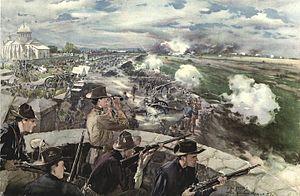
La bataille de Caloocan se déroula le 10 février 1899 à Caloocan aux Philippines durant la guerre américano-philippine.